The Ballad of the Windshield Washers

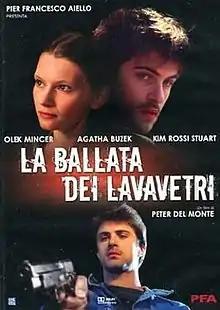

The Ballad of the Windshield Washers is a 1998 Italian drama film directed by Peter Del Monte. It is based on a novel by Edoardo Albinati. It was screened out of competition at the 59th Venice International Film Festival.